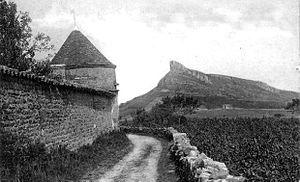
Fief de la Grange-Murger à Solutré (71). Le fief des Murgers a appartenu jusqu'à la fin du XVIIIe siècle à la Famille Tupinier (dont Maître Emilian Tupinier, Conseiller du Roi en l'élection de Mâcon) puis jusqu'au début du XXe siècle à la Famille Lassarat (de) (dont Maître Pierre de La Sarra, Notaire et Procureur Royal en Beaujolais).
Solutré-Pouilly est une commune française située dans le département de Saône-et-Loire en région Bourgogne-Franche-Comté.